Eduard Riecke

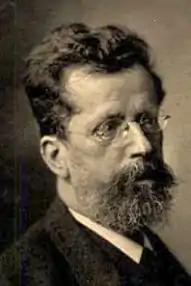

Karl Victor Eduard Riecke (1 December 1845 – 11 June 1915) was a German experimental physicist.